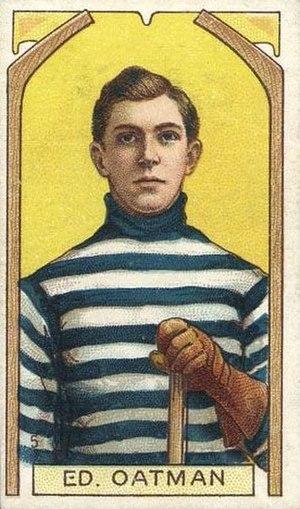
Edward Cole Oatman, dit Eddie Oatman, est un joueur professionnel canadien de hockey sur glace qui évoluait au poste d'ailier droit.